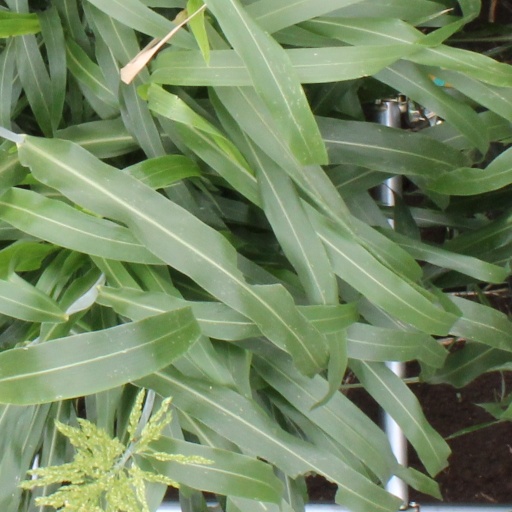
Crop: sorghum